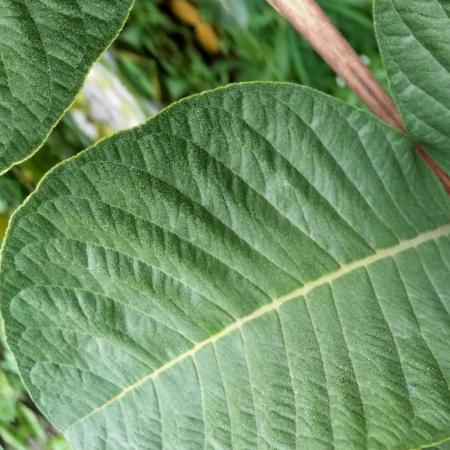
Label: Disease Free